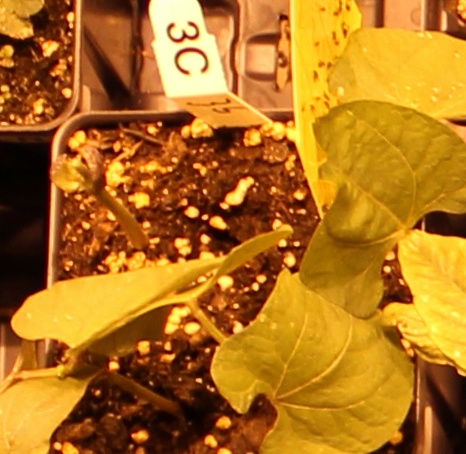
Label: Blackbean